Emergency position-indicating radiobeacon

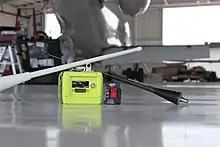
ELT about to be installed onto an airplane

Emergency Locator Transmitters (ELTs) are expensive devices (average cost for aviation use is $1500–3000). In commercial aircraft, a cockpit voice recorder or flight data recorder must contain an underwater locator beacon. In the US, ELTs are required to be permanently installed in most general aviation aircraft, depending upon the type or location of operation.